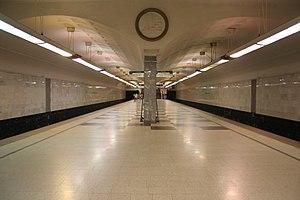
La liste des stations du métro de Moscou présente les stations des 12 lignes qui composent le métro de Moscou aujourd'hui.